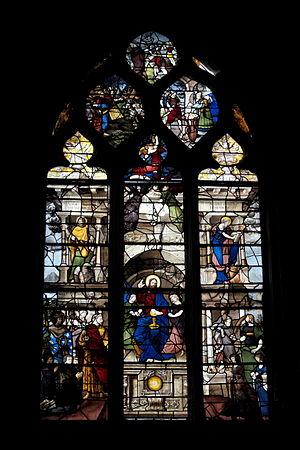
Les vitraux de l'église Sainte-Foy de Conches-en-Ouche, dans le département de l'Eure, constituent un ensemble important d'œuvres datant pour la plupart du milieu de XVIᵉ siècle. La nef de l'église comporte huit travées ; les fenêtres des sept premières sont, de part et d'autre, décorés de riches verrières. Le chœur est à sept pans, et chacune de ses ouvertures porte un vitrail.